Bellenden Road Nature Garden

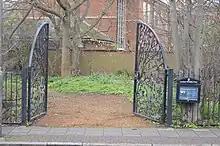

Bellenden Road Nature Garden is a very small nature reserve in Peckham in the London Borough of Southwark. It opened in August 2010.